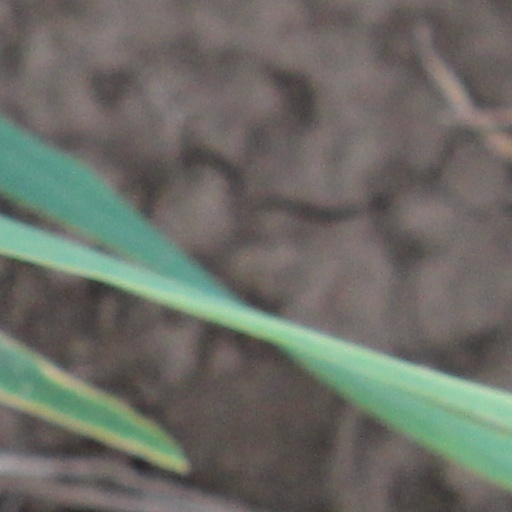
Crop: wheat